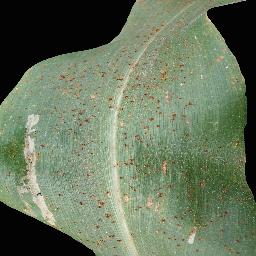
Label: Corn___Common_rust